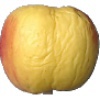
Label: Apple Red Yellow 1